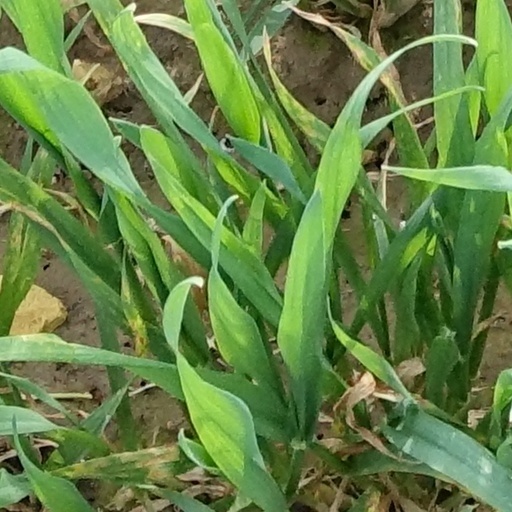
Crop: wheat